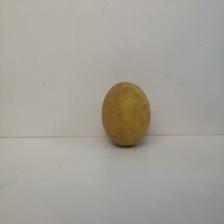
Size: Large